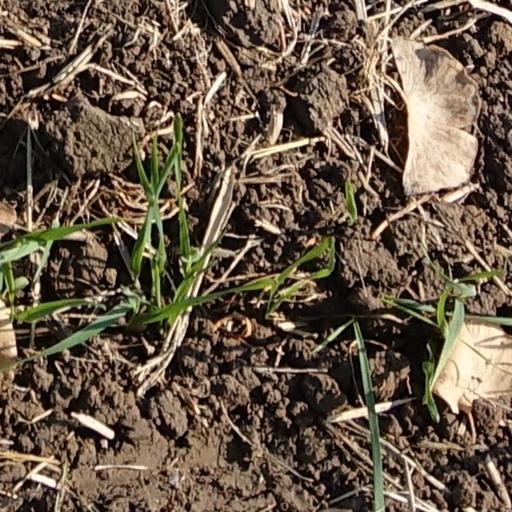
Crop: wheat